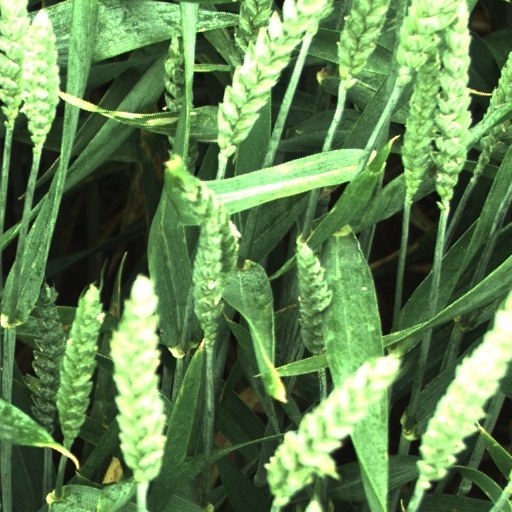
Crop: wheat